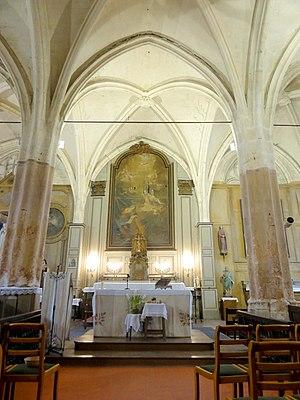
Vaisseau central, vue vers l'est.
L'église Saint-Pierre est une église catholique paroissiale située à Jaux, en France. L'édifice se compose de deux parties très hétérogènes, à savoir une courte nef de deux travées accompagnée de deux bas-côtés, et un vaste chœur-halle gothique flamboyant de trois fois trois travées, au chevet plat. Le clocher roman de la première moitié du XIIᵉ siècle, mutilé, s'élève au-dessus de la première travée du vaisseau central du chœur, qui correspond à l'ancienne croisée du transept. La façade occidentale et les murs du bas-côté sud sont probablement aussi romans. À l'intérieur, la nef est toutefois flamboyante. Ses voûtes n'ont jamais été construites, et elle doit être considérée comme inachevée. La quasi-absence de fenêtres latérales est frappante. Ce sont les parties orientales de l'église qui font son intérêt. Elles ont été presque entièrement rebâties à partir du début du XVIᵉ siècle, sauf le clocher, dont les piles ont été reprises en sous-œuvre. Les trois vaisseaux sont homogènes et voûtés à la même hauteur. Ils se distinguent par leur architecture flamboyante très pure, ce qui n'exclut pas une certaine diversité des formes des piliers.